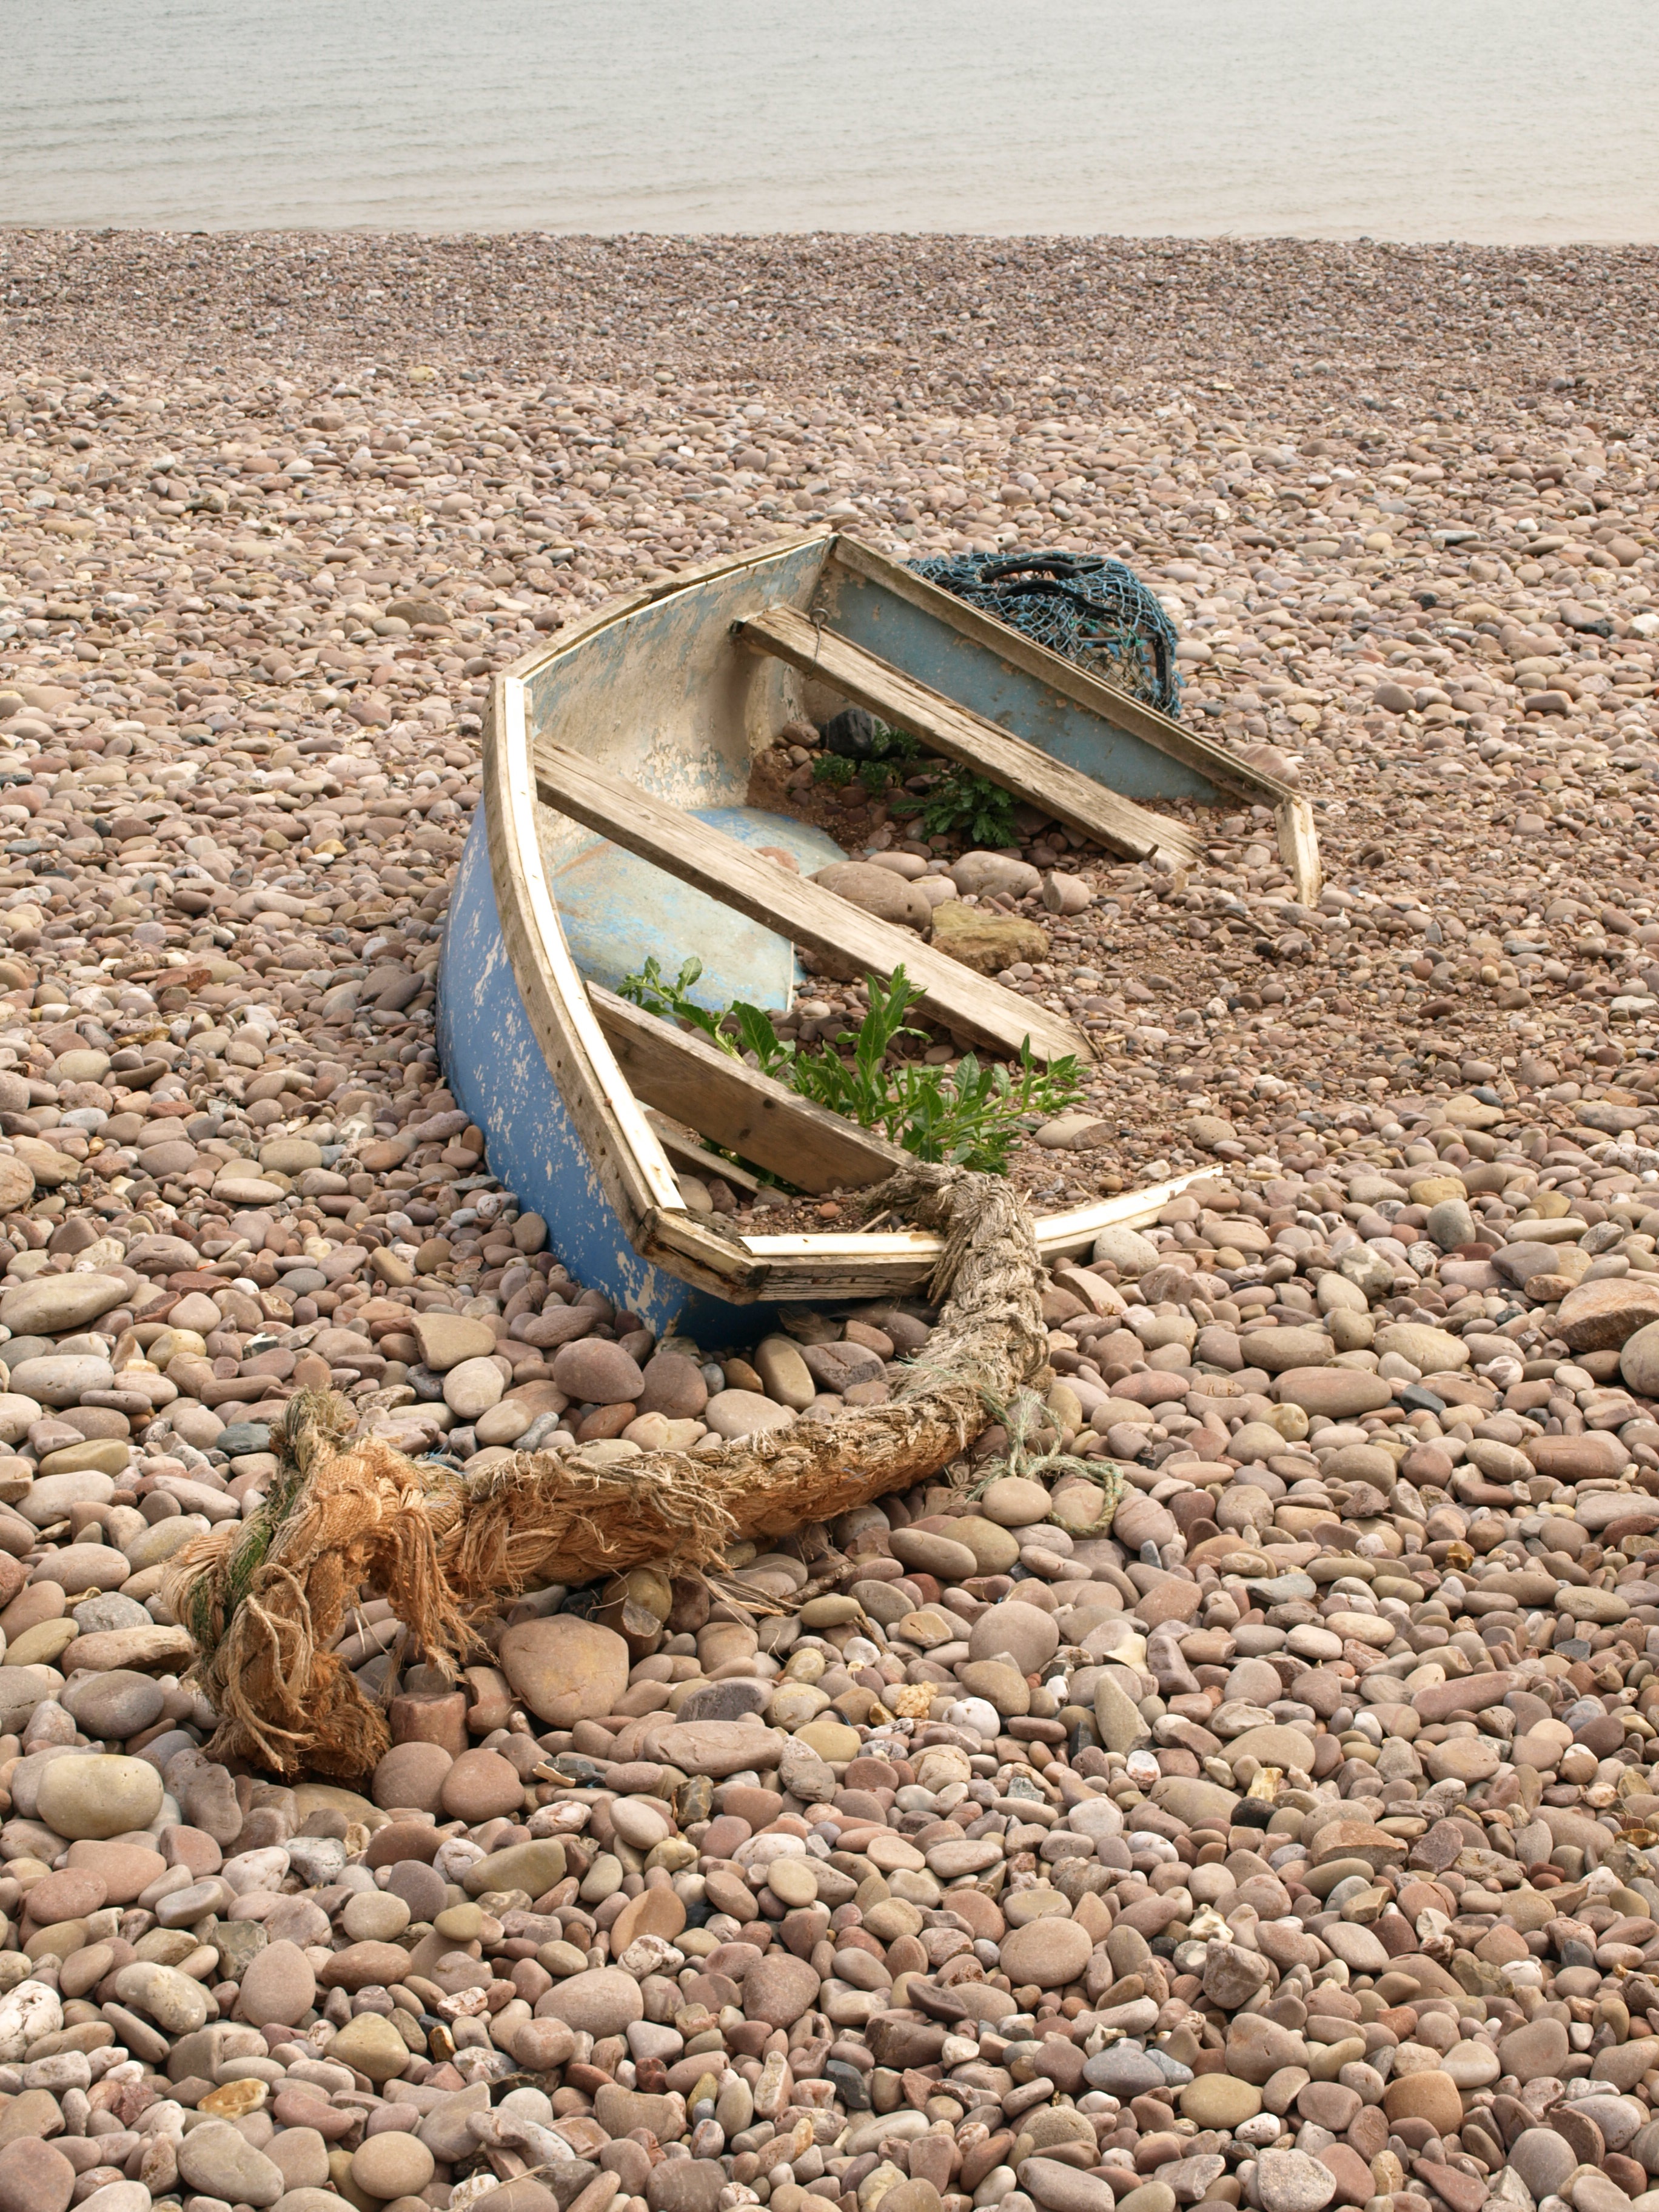
beach, landscape, sea, coast, sand, wood, shore, old, dry, boot, soil, agriculture, fish, england, stones, stranded, wreck, drought, reddish, jurassic coast, natural environment, grass family